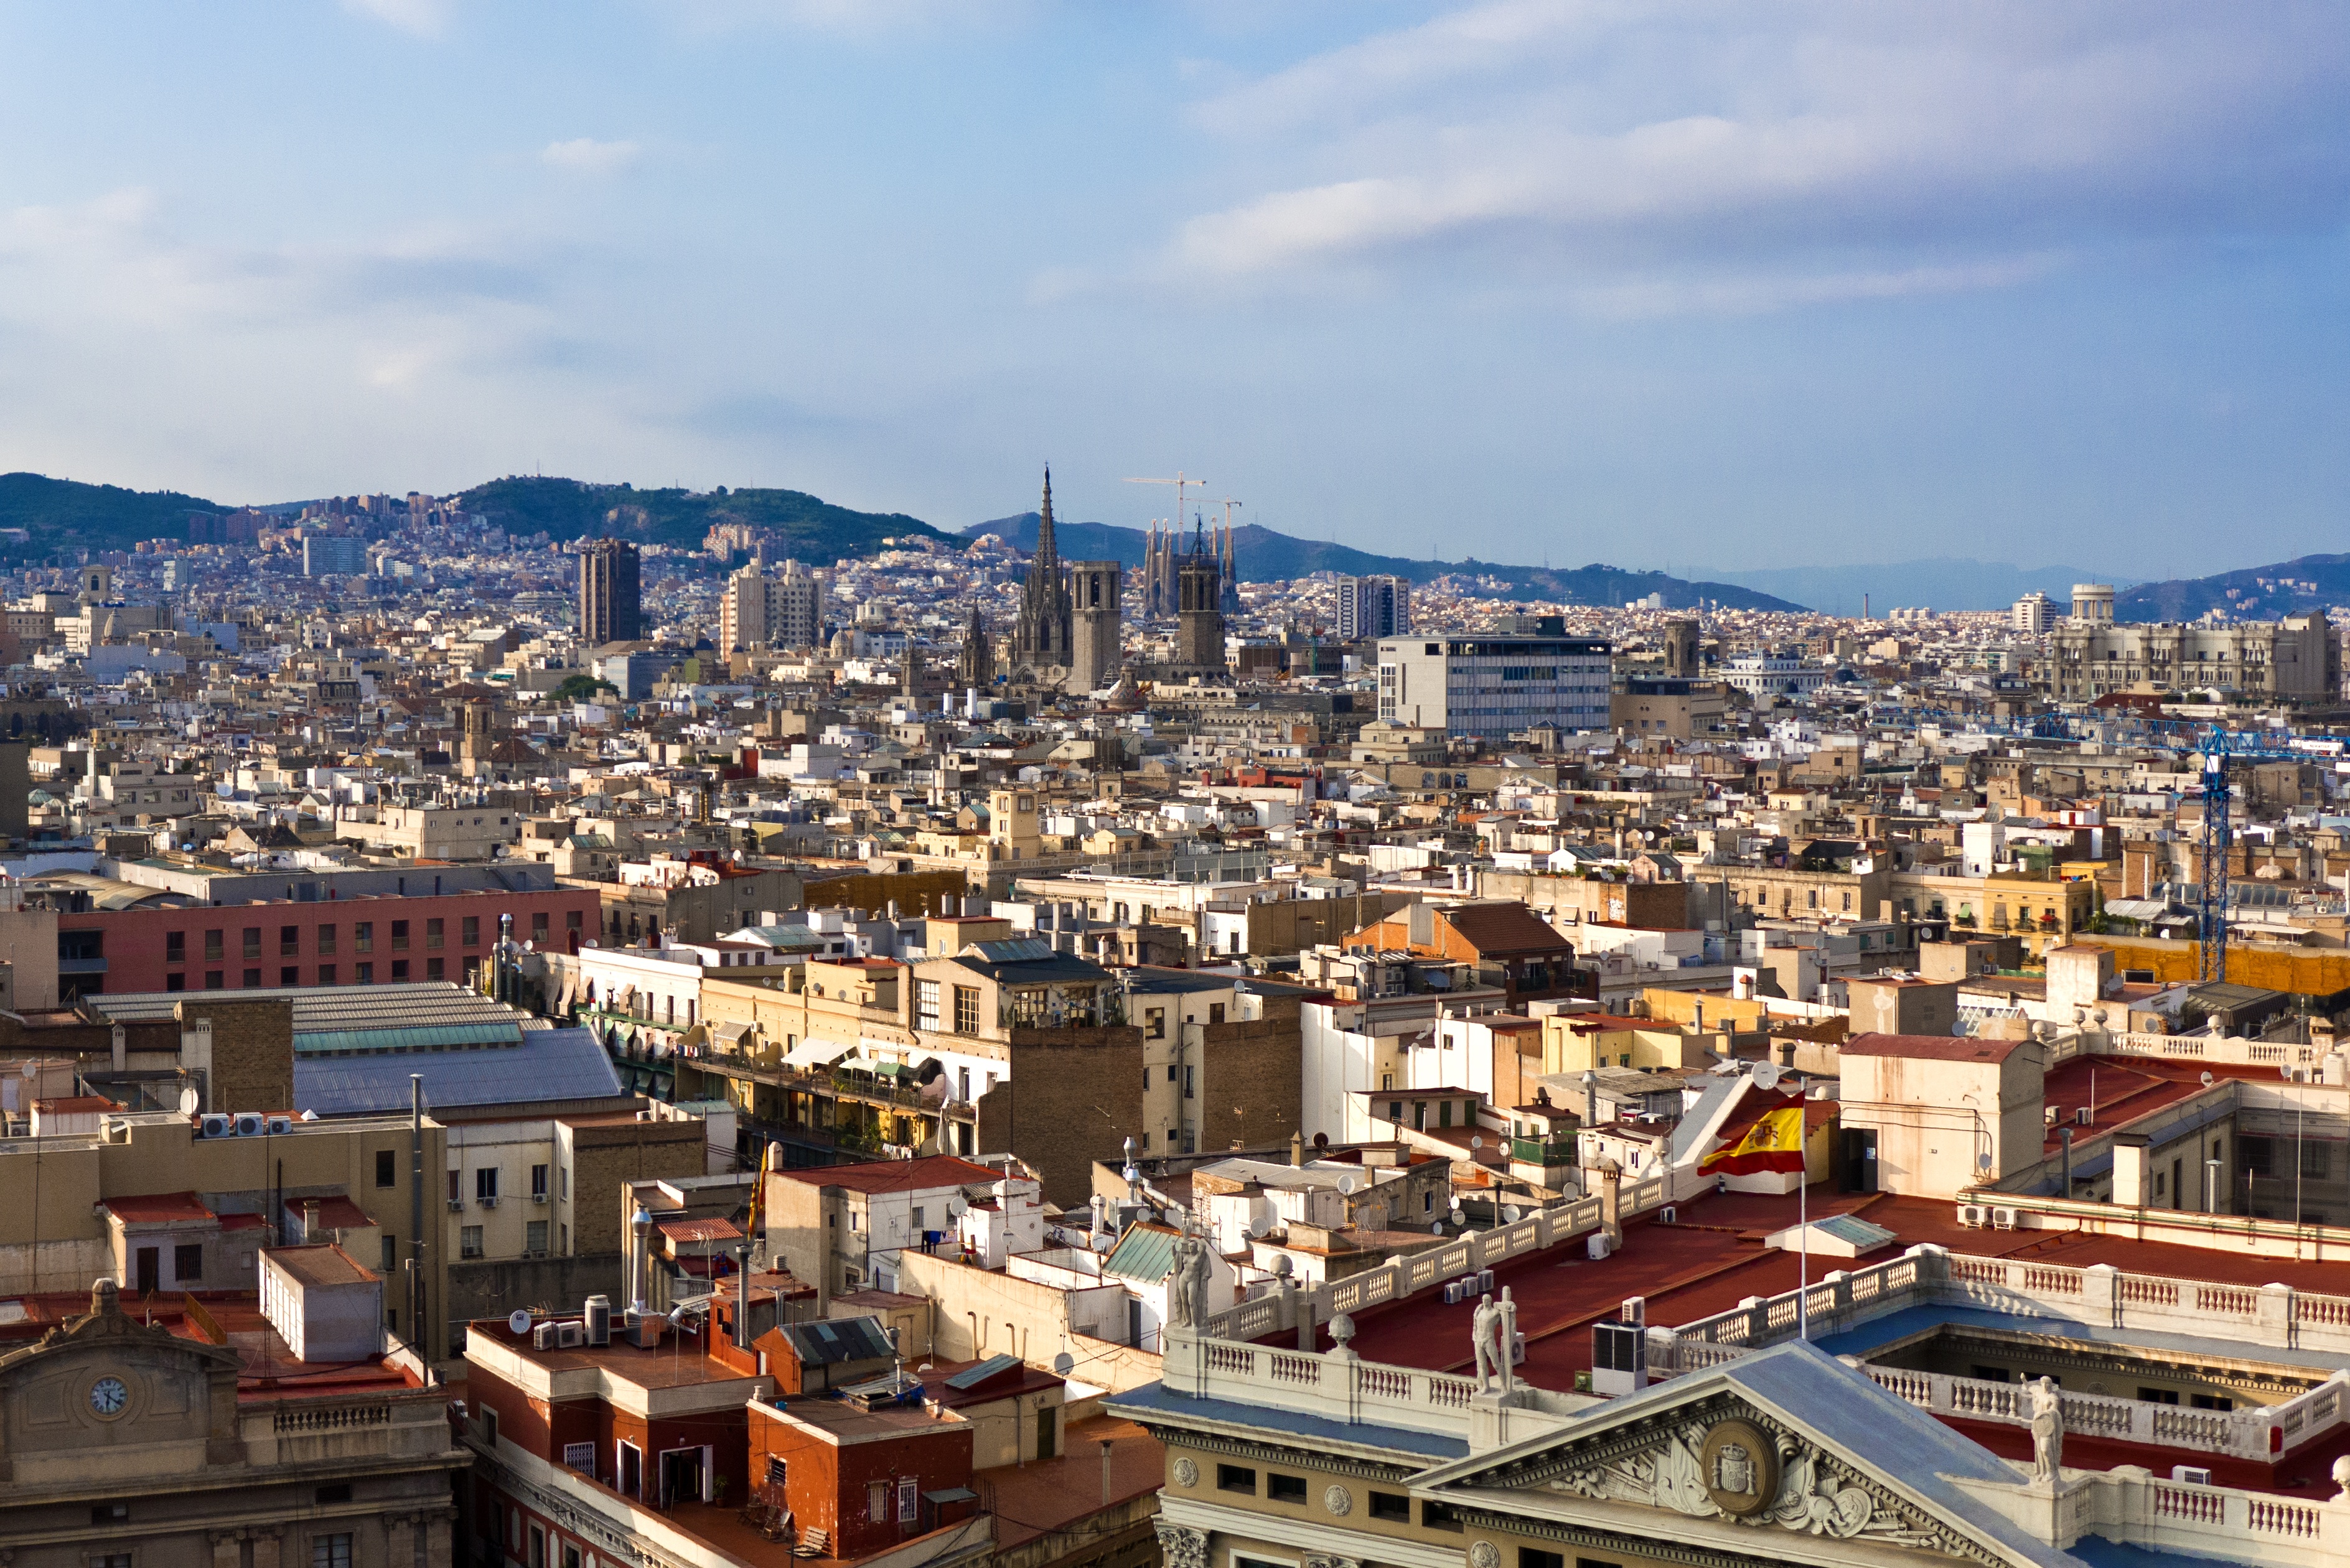
architecture, skyline, photography, house, town, building, city, cityscape, panorama, downtown, summer, suburb, church, tourism, barcelona, spain, buildings, mountains, houses, churches, spanish, neighbourhood, aerial photography, the cathedral, urban area, residential area, geographical feature, human settlement